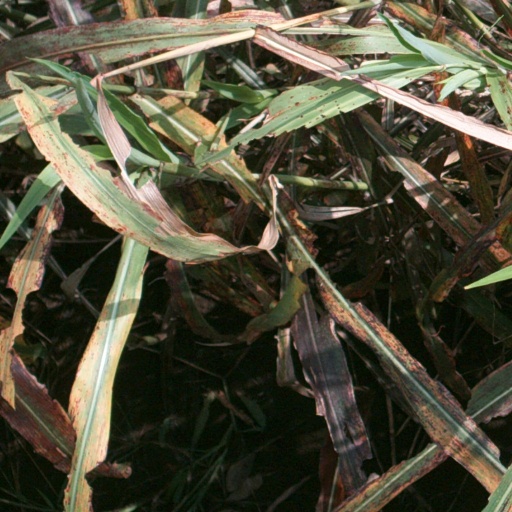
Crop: sorghum